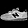
Label: Sneaker